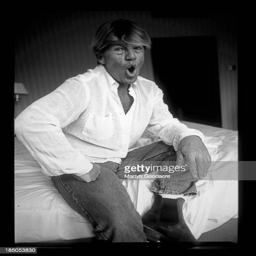
actor best known for his roles